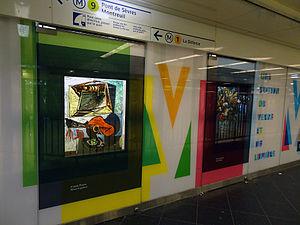
Gemmaux dans la salle des billets de la station Franklin D. Roosevelt du métro de Paris, France.
Cet article recense les œuvres d'art installées dans les transports ferroviaires en Île-de-France.
Franklin D. Roosevelt est une station des lignes 1 et 9 du métro de Paris, située dans le 8ᵉ arrondissement de Paris.